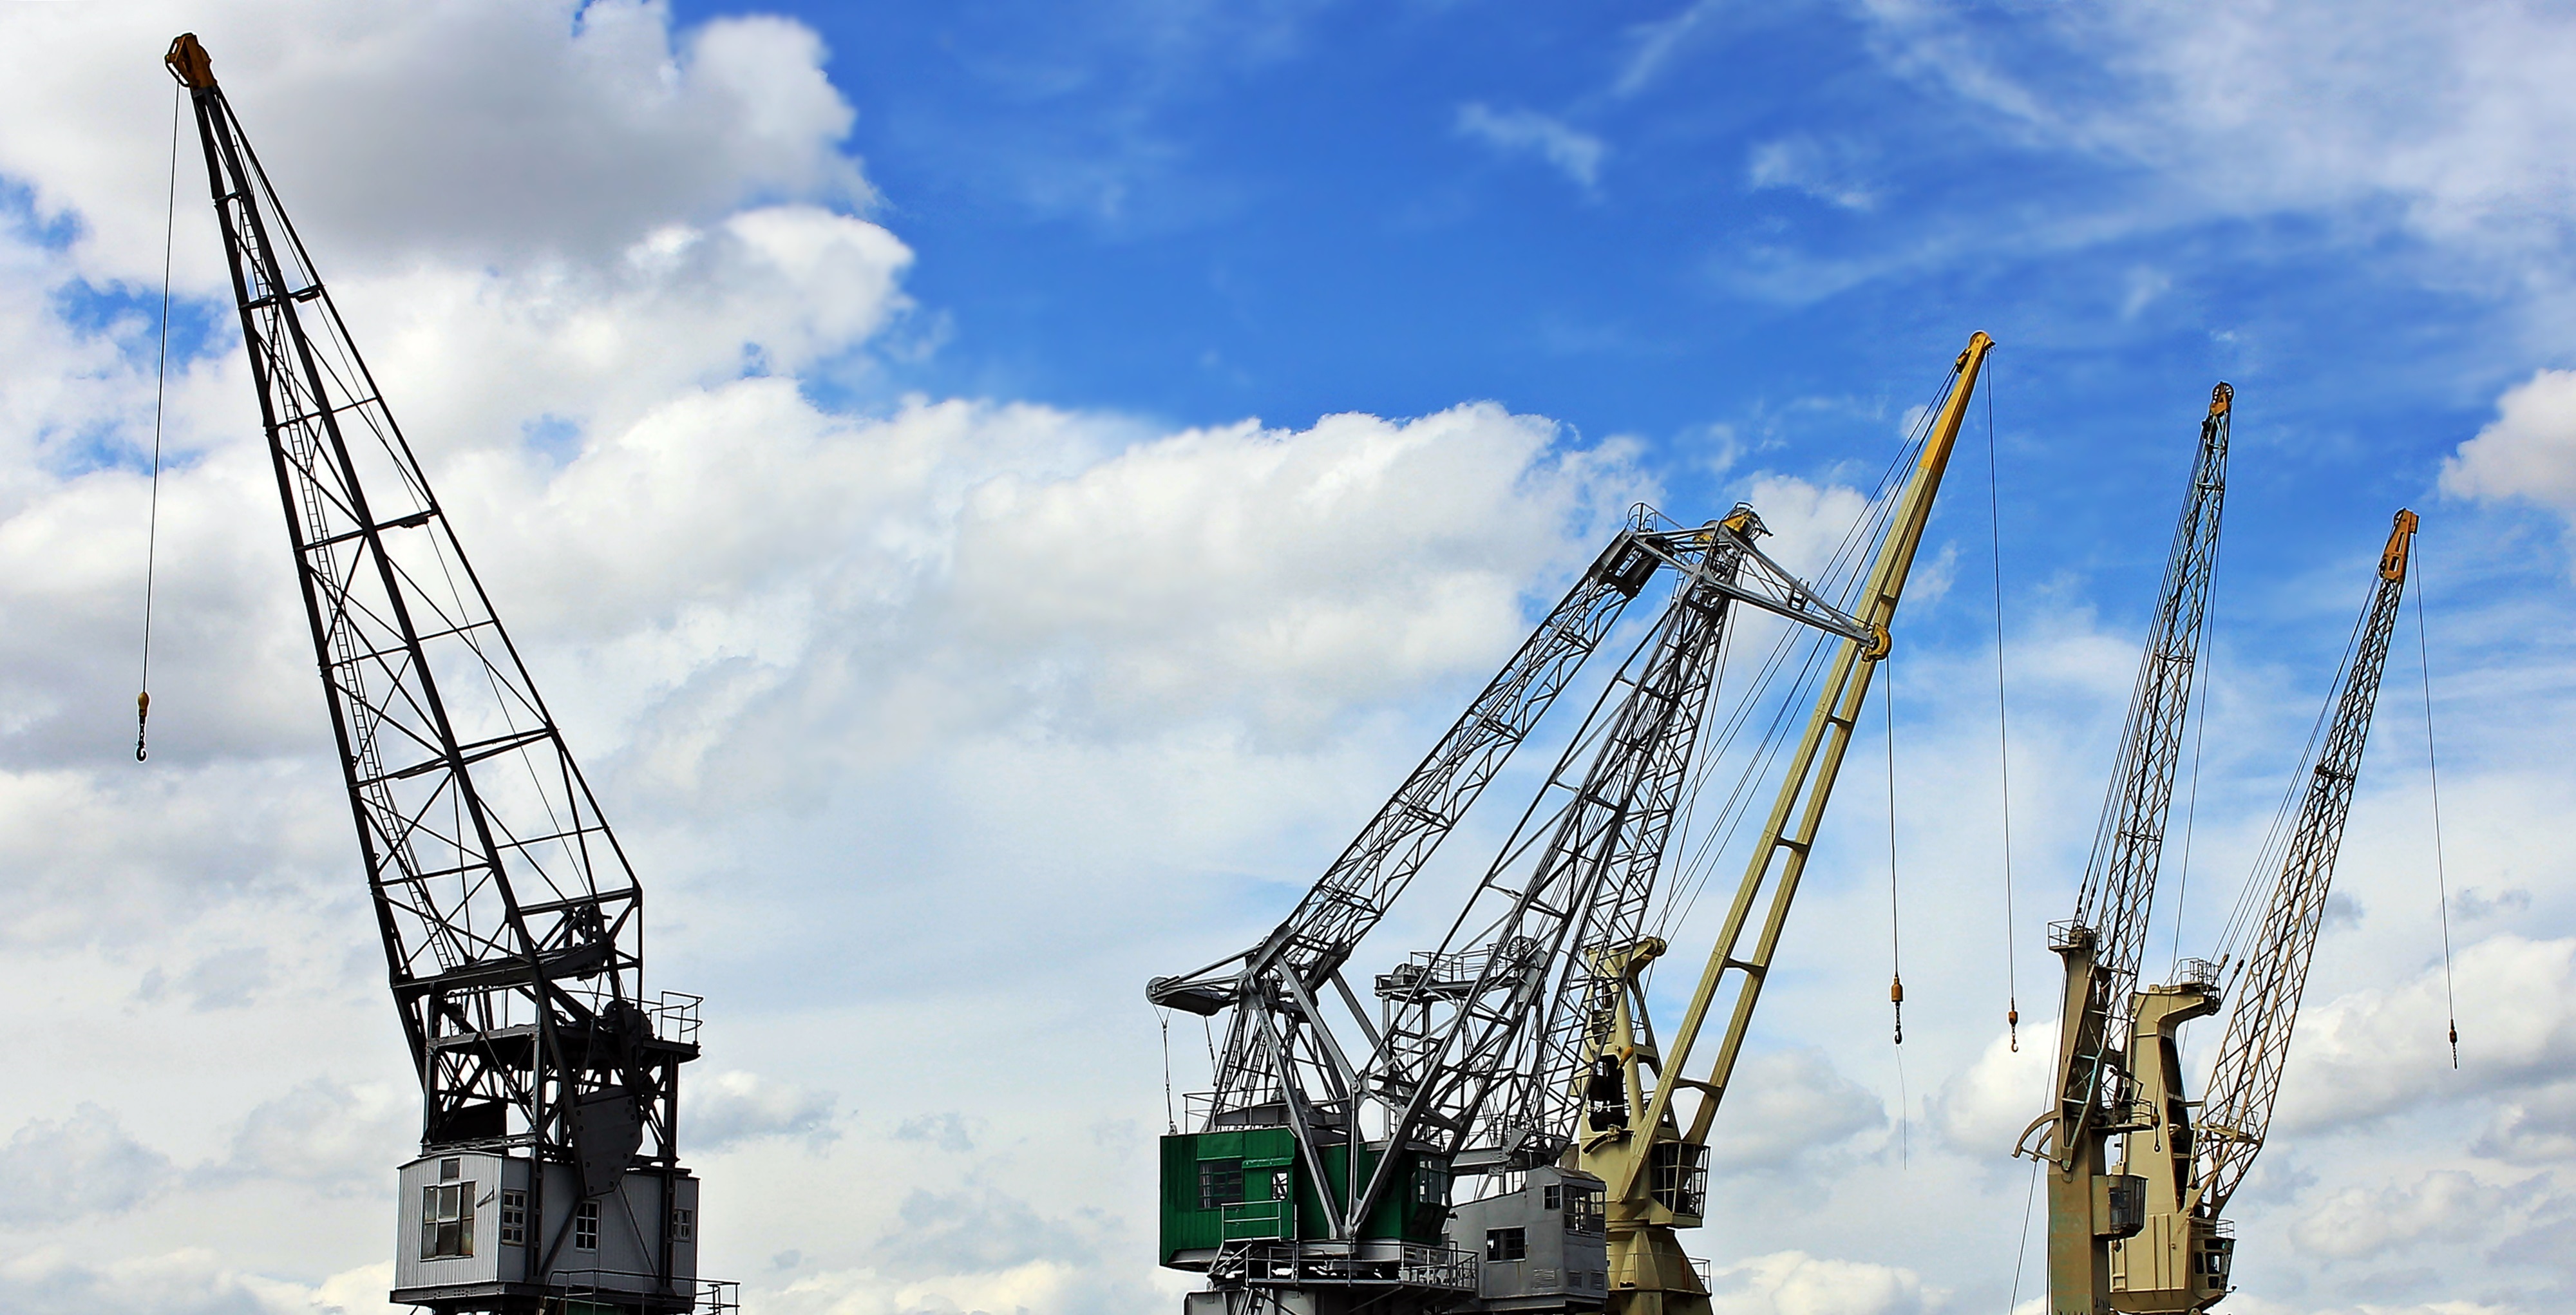
sky, skyscraper, transport, vehicle, tower, mast, industry, port, electricity, energy, blue sky, clouds, cranes, crane, shipping, harbour cranes, loading, loading and unloading, unloading, transport of goods, loading cranes, general cargo, construction equipment, drilling rig, jackup rig